Kulayarāja Tantra

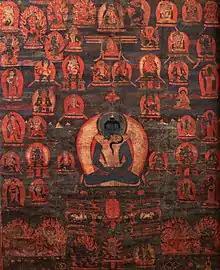
"Kuntuzangpo" (Samantabhadra), also known as the "Kunjed Gyalpo"

The Kulayarāja Tantra (Tibetan phonetically: Kunjed Gyalpo, ; English: "All-Creating King", or "Supreme Source") is a Buddhist Tantra in the Tibetan language and the principal Mind Series (Wylie: "sems sde") text of the Dzogchen (Great Perfection) tradition of the Nyingma school. The "Kunjed Gyalpo" contains within it smaller Dzogchen texts (from the earlier 18 "semde" texts) such as the "Cuckoo of Rigpa (Rig pa'i khu byug)" which appears in the thirty first chapter, as such it appears to be a sort of compilation of earlier Dzogchen literature (which is now categorized as "semde")"."